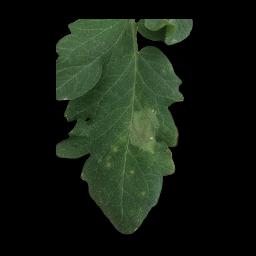
Label: Tomato___Late_blight